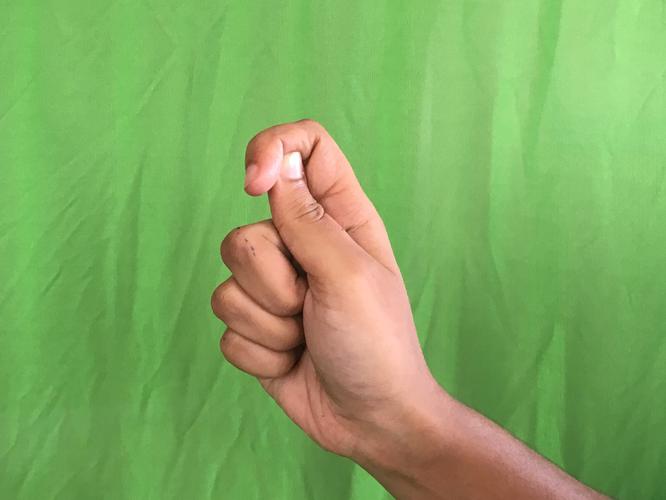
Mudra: Kapith
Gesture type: single_hand